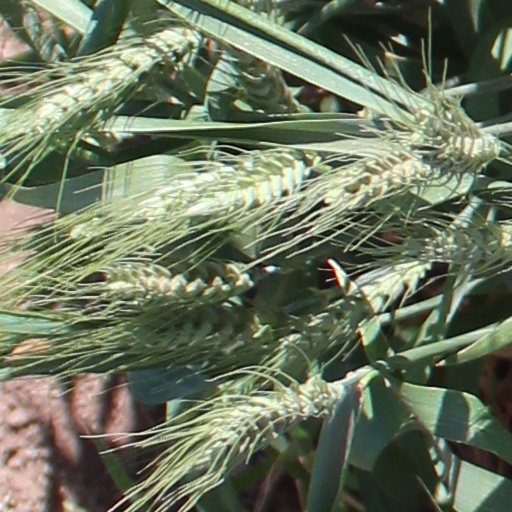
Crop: wheat